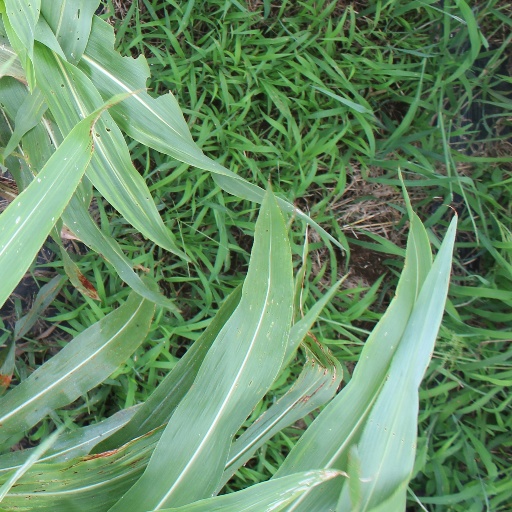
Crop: sorghum